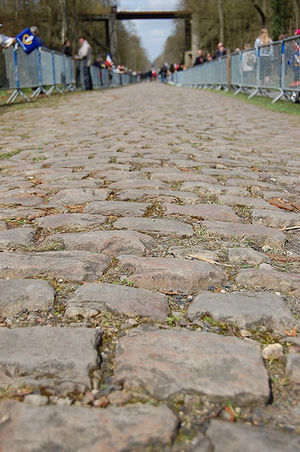
Paris-Roubaix 2017 / Ruten
Arenbergskoven bliver set som den mest vanskelige sektor.
Paris-Roubaix 2017 var den 115. udgave af cykelløbet Paris-Roubaix. Det var det 15. arrangement på UCI's World Tour-kalender i 2017 og blev arrangeret 9. april 2017. Løbet blev vundet af belgiske Greg Van Avermaet fra BMC Racing Team.